List of twin towns and sister cities in Bangladesh

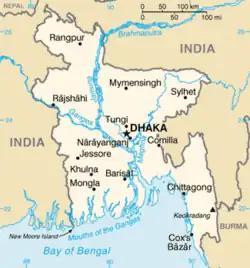
Map of Bangladesh

This is a list of places in Bangladesh which have standing links to local communities in other countries known as "town twinning" (usually in Europe) or "sister cities" (usually in the rest of the world).